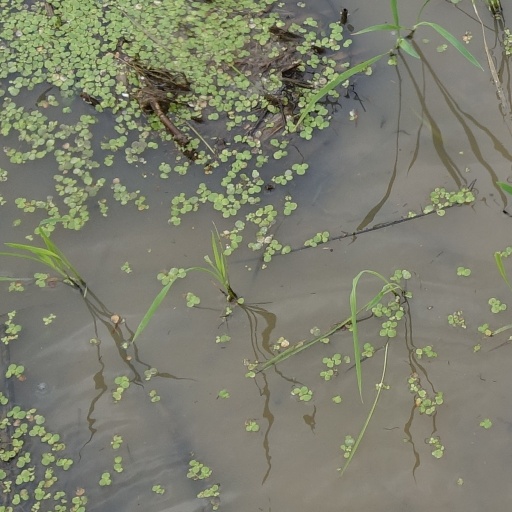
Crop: rice